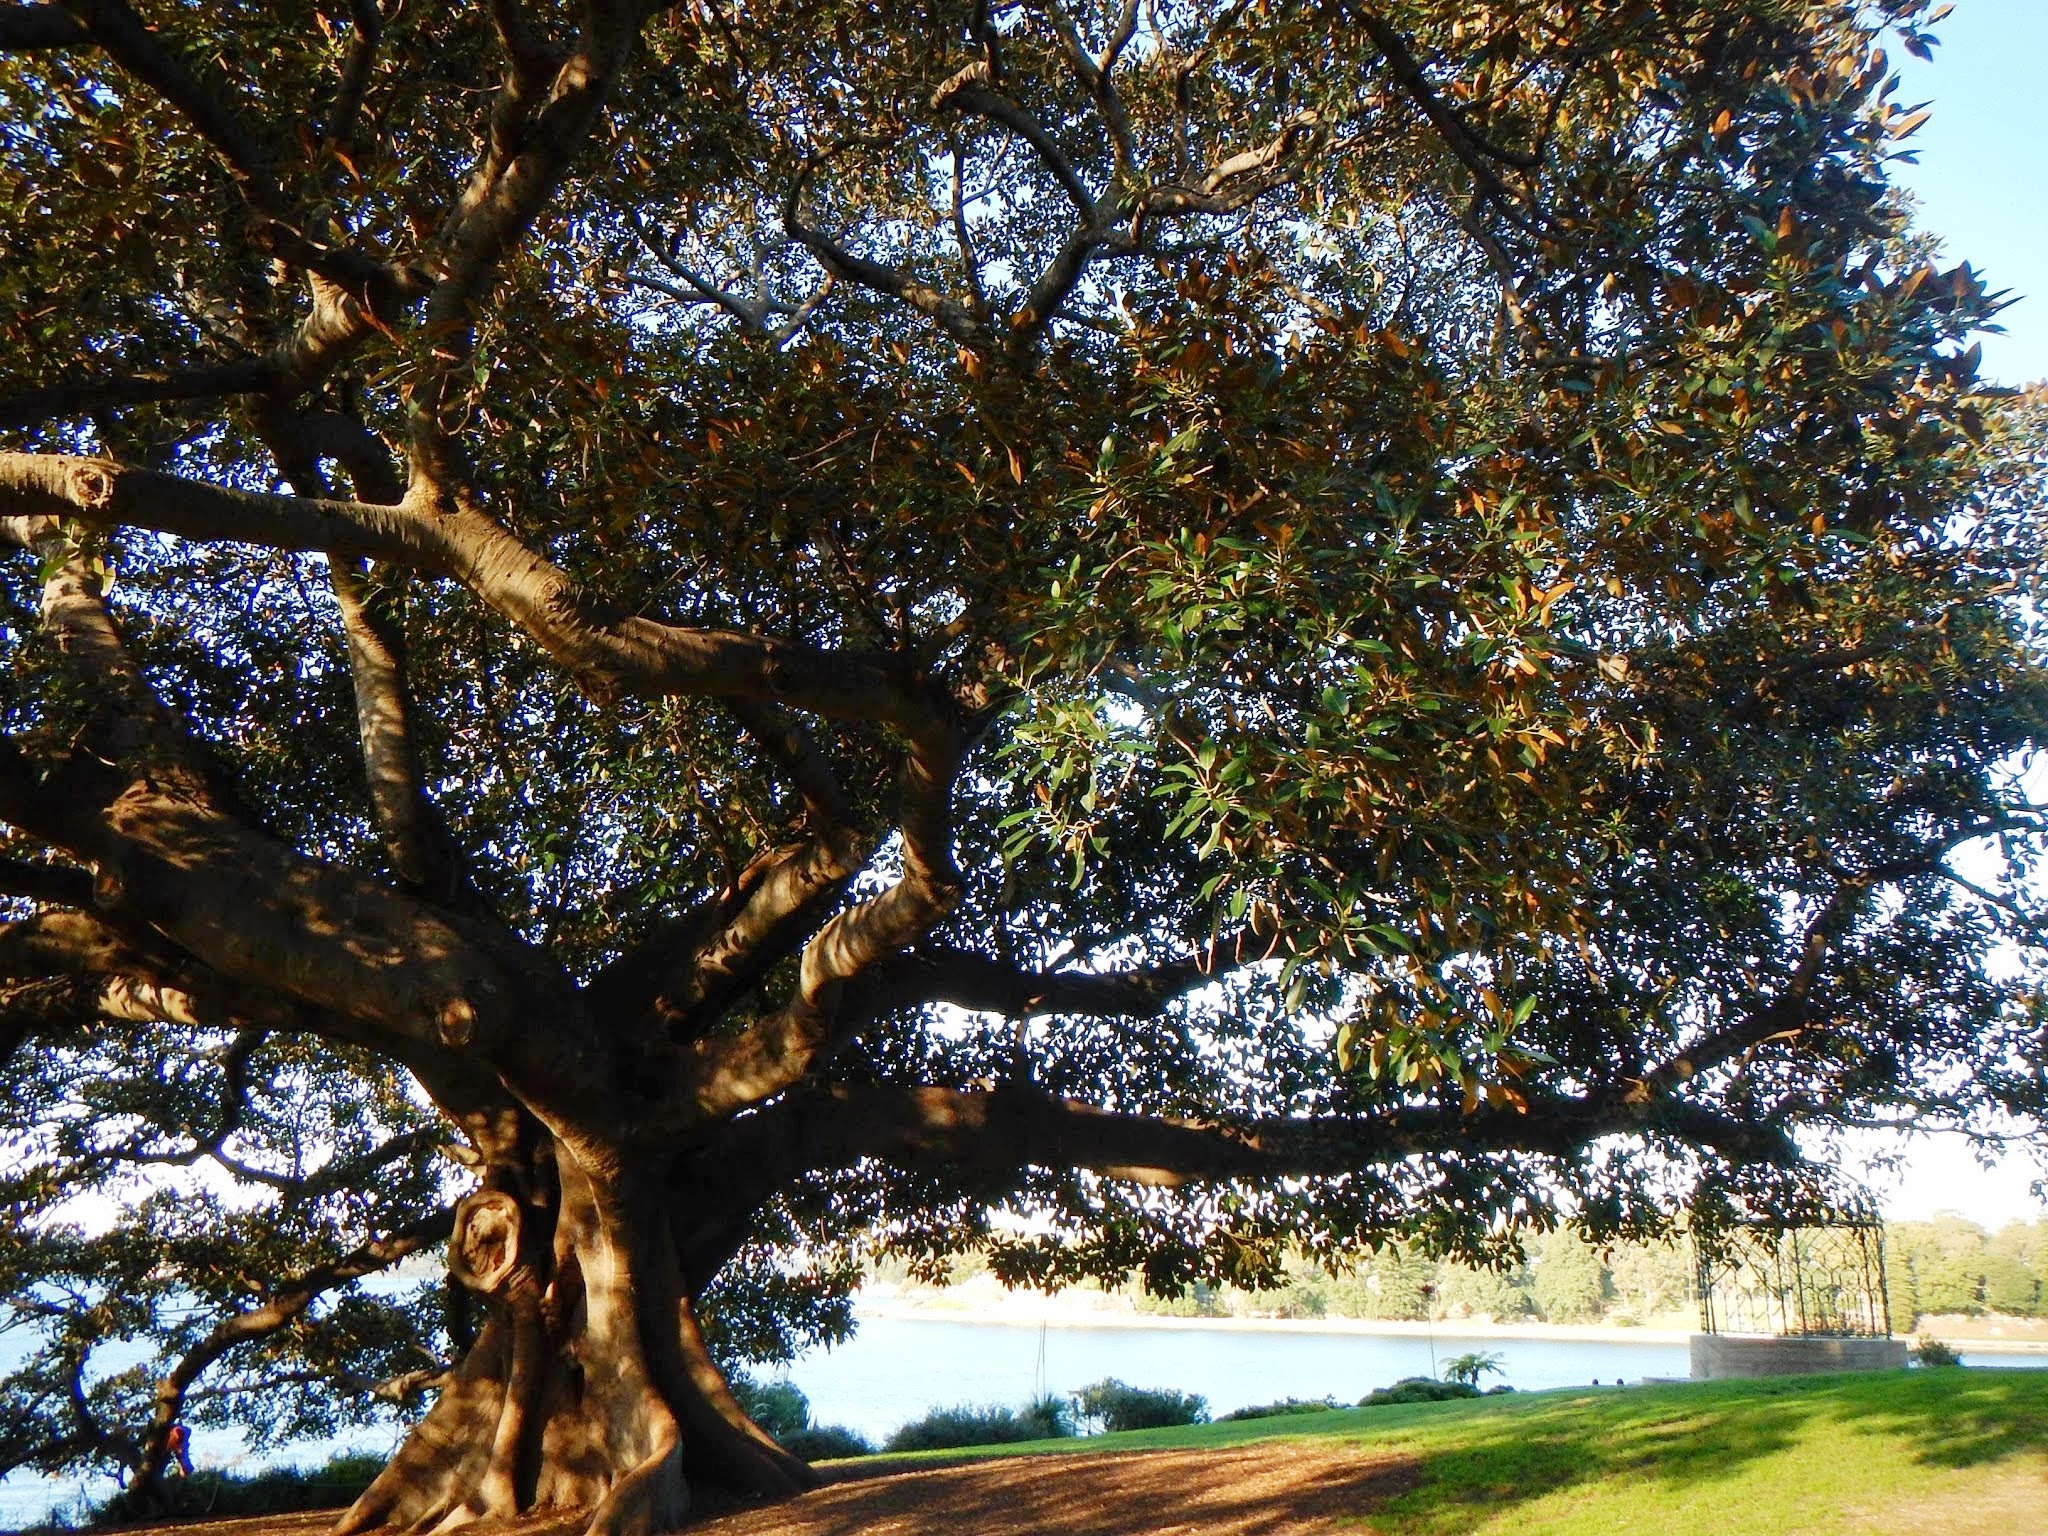
tree, branch, plant, leaf, summer, green, autumn, botany, leaves, deciduous, oak, grove, woodland, flowering plant, woody plant, land plant